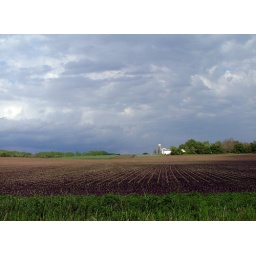
The barn at Mongerson Farm gleams in the distance and storm clouds form over the open fields.